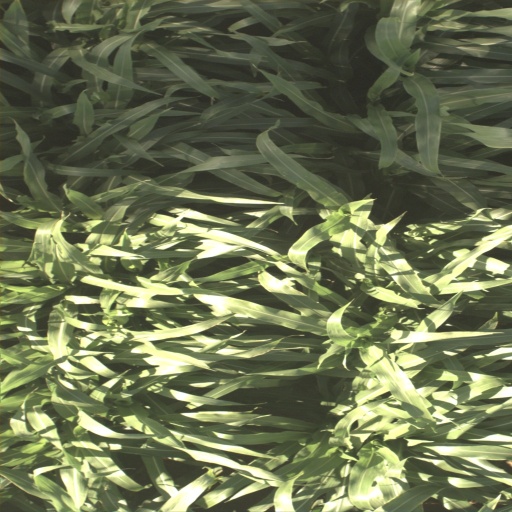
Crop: sorghum